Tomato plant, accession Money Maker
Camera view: horizontal (90 deg, fisheye); turntable rotation: 210 degrees
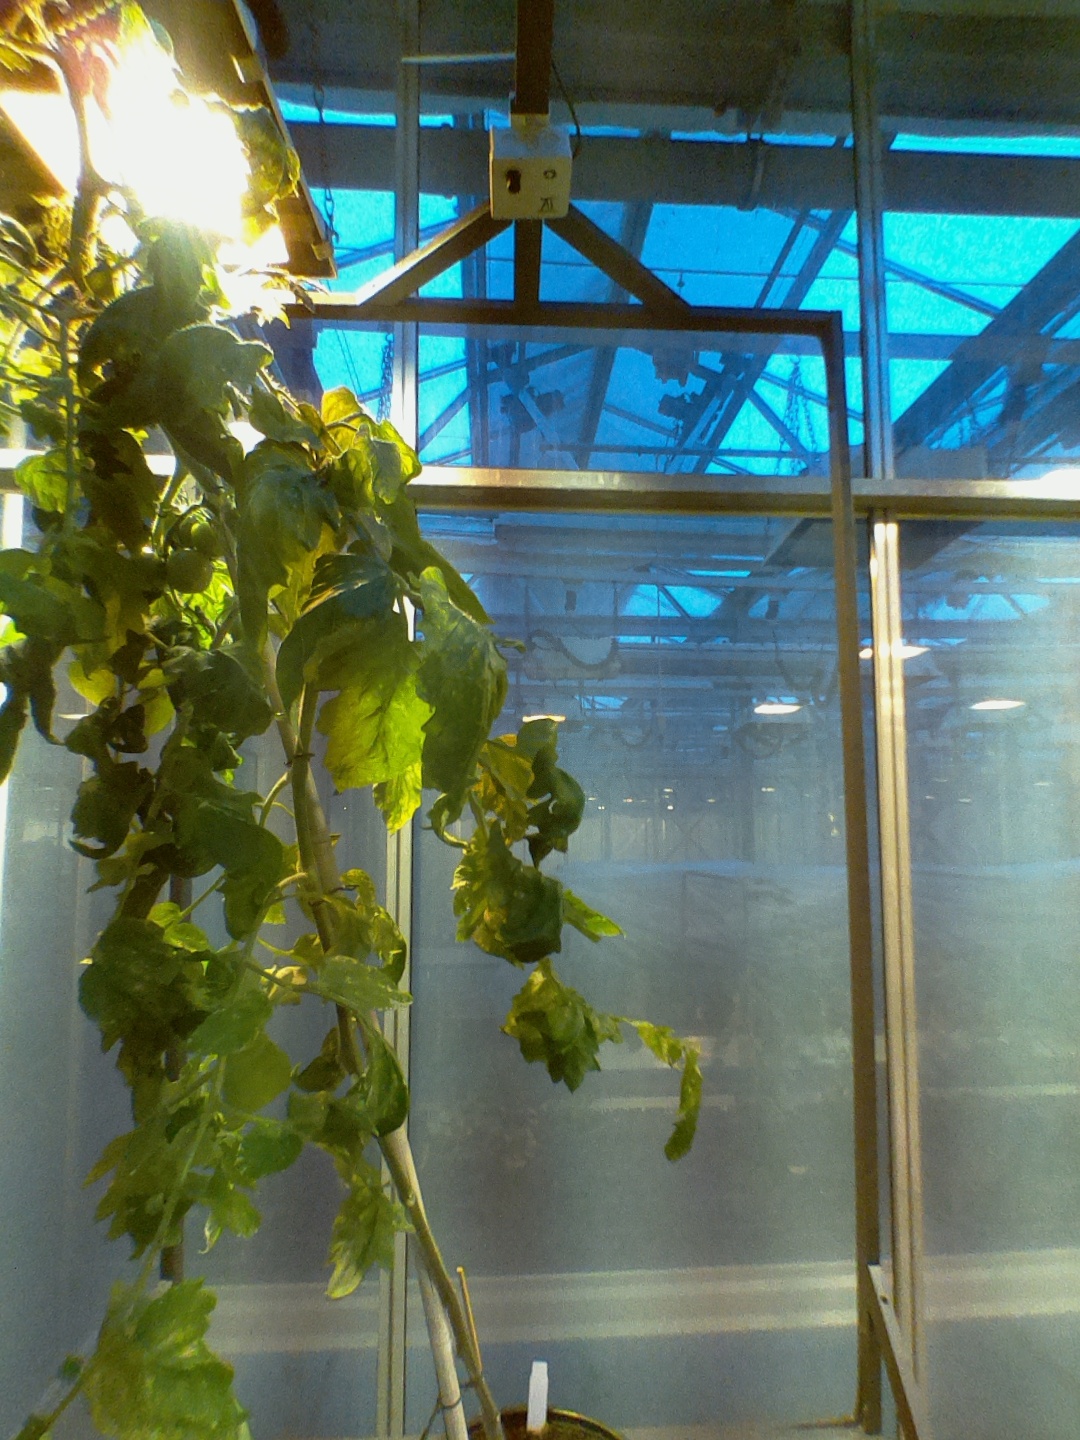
BBCH growth stage 74: 40%-50% of final fruit size